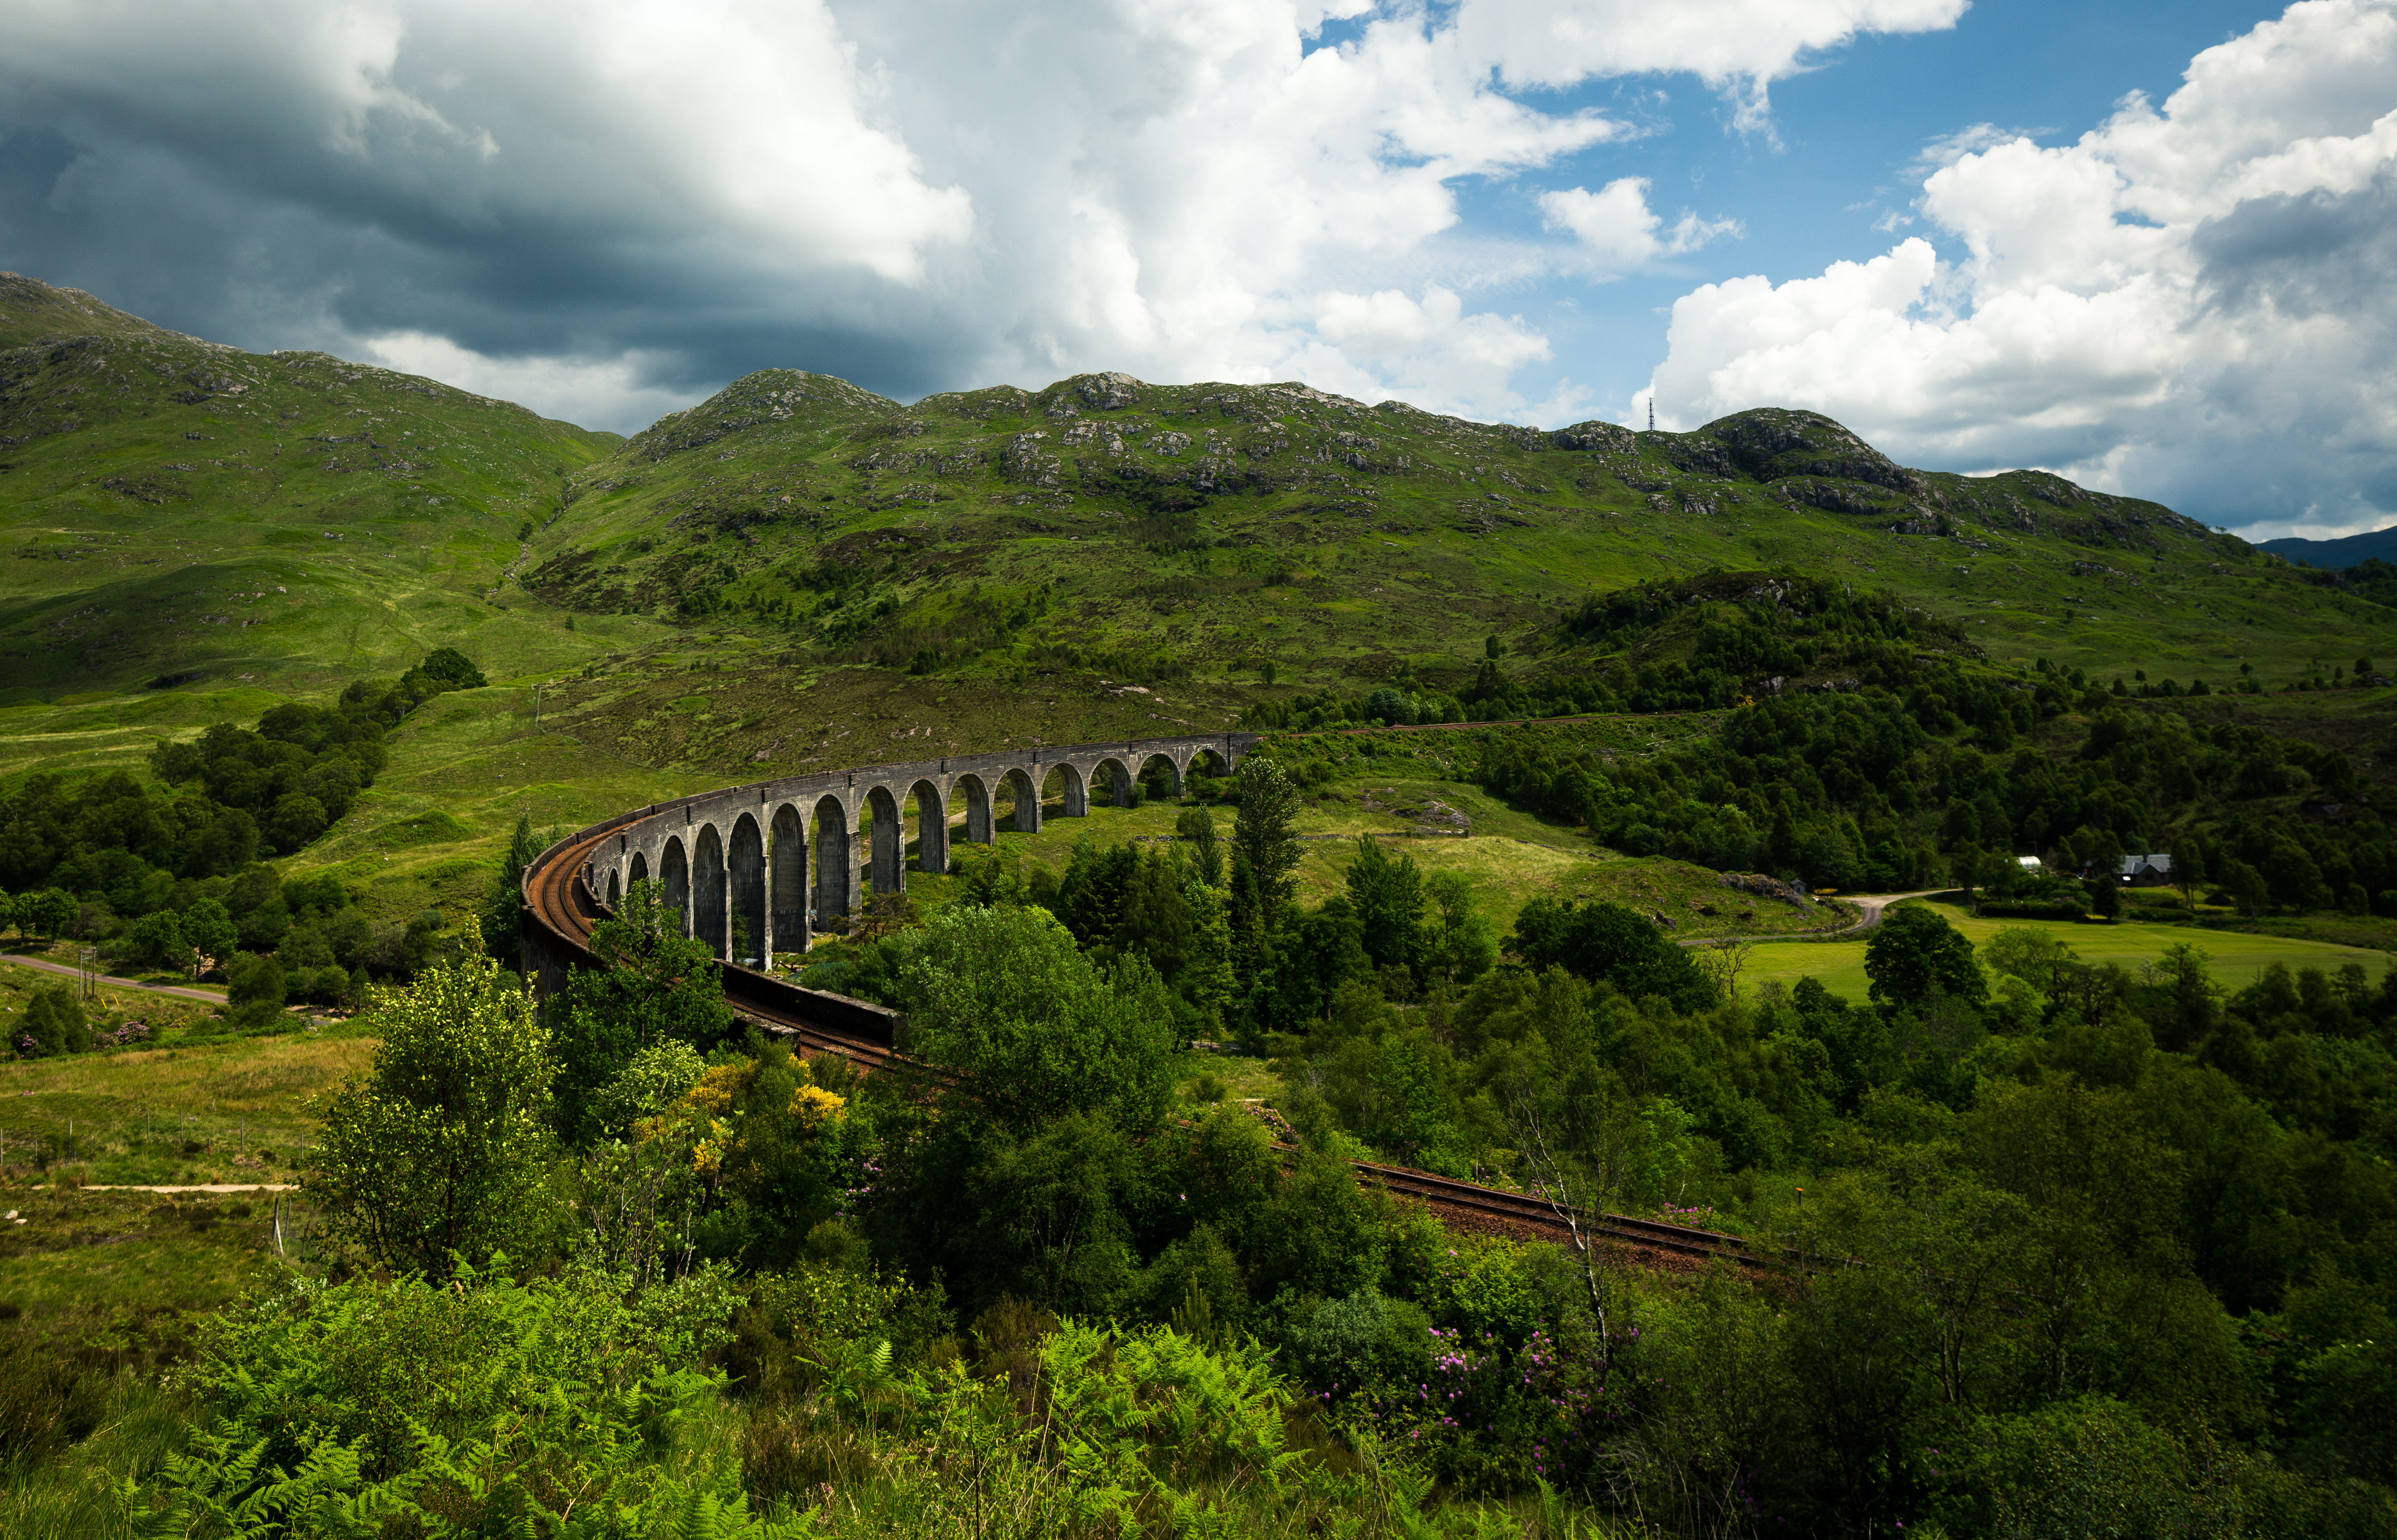
landscape, tree, nature, forest, grass, wilderness, mountain, cloud, sky, railway, railroad, countryside, cloudy, hill, lake, valley, mountain range, idyllic, green, jungle, scenic, reservoir, highland, trees, woods, clouds, rainforest, plateau, highlands, rural area, aerial photography, mountain pass, mountainous landforms